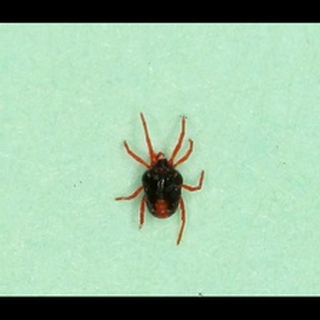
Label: wheat_mite